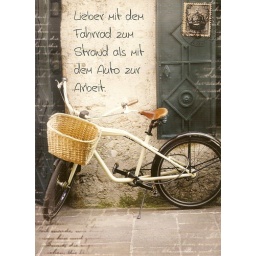
Rather by bike to the beach than by car to work.